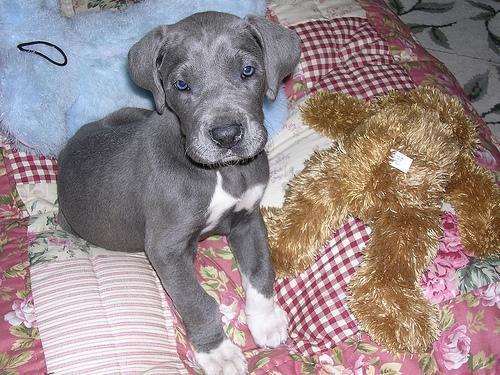
Great_Dane